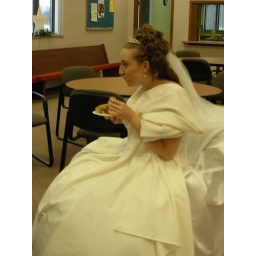
eating with a tablecloth around her shoulders and her train draped over some chairs behind her :) hehe